Chidira

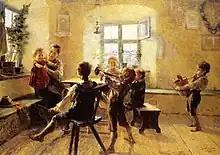
G. Jakobides, "The Children's Concert" (1894). Oil on canvas, 176 εκ. x 250 εκ. National Gallery of Greece

Chidira is a village on the Greek island of Lesbos (or "Lesvos"), located at its western part and belonging to the municipal unit of Eresos-Antissa. Its population was 360 in 2021. Chidira borders with the villages Agra, Mesotopos, Eresos, Antissa, Revma, Pterounda and Vatousa.